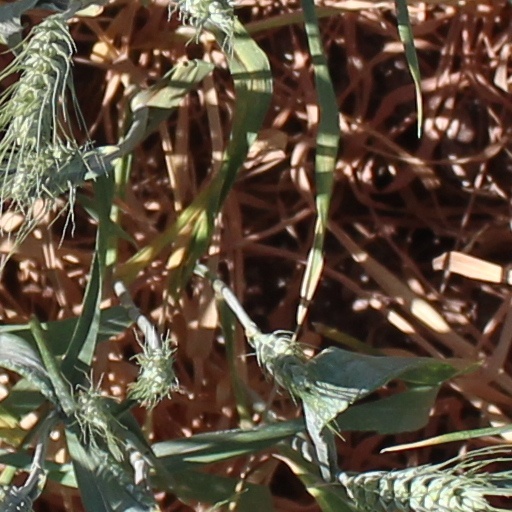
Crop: wheat